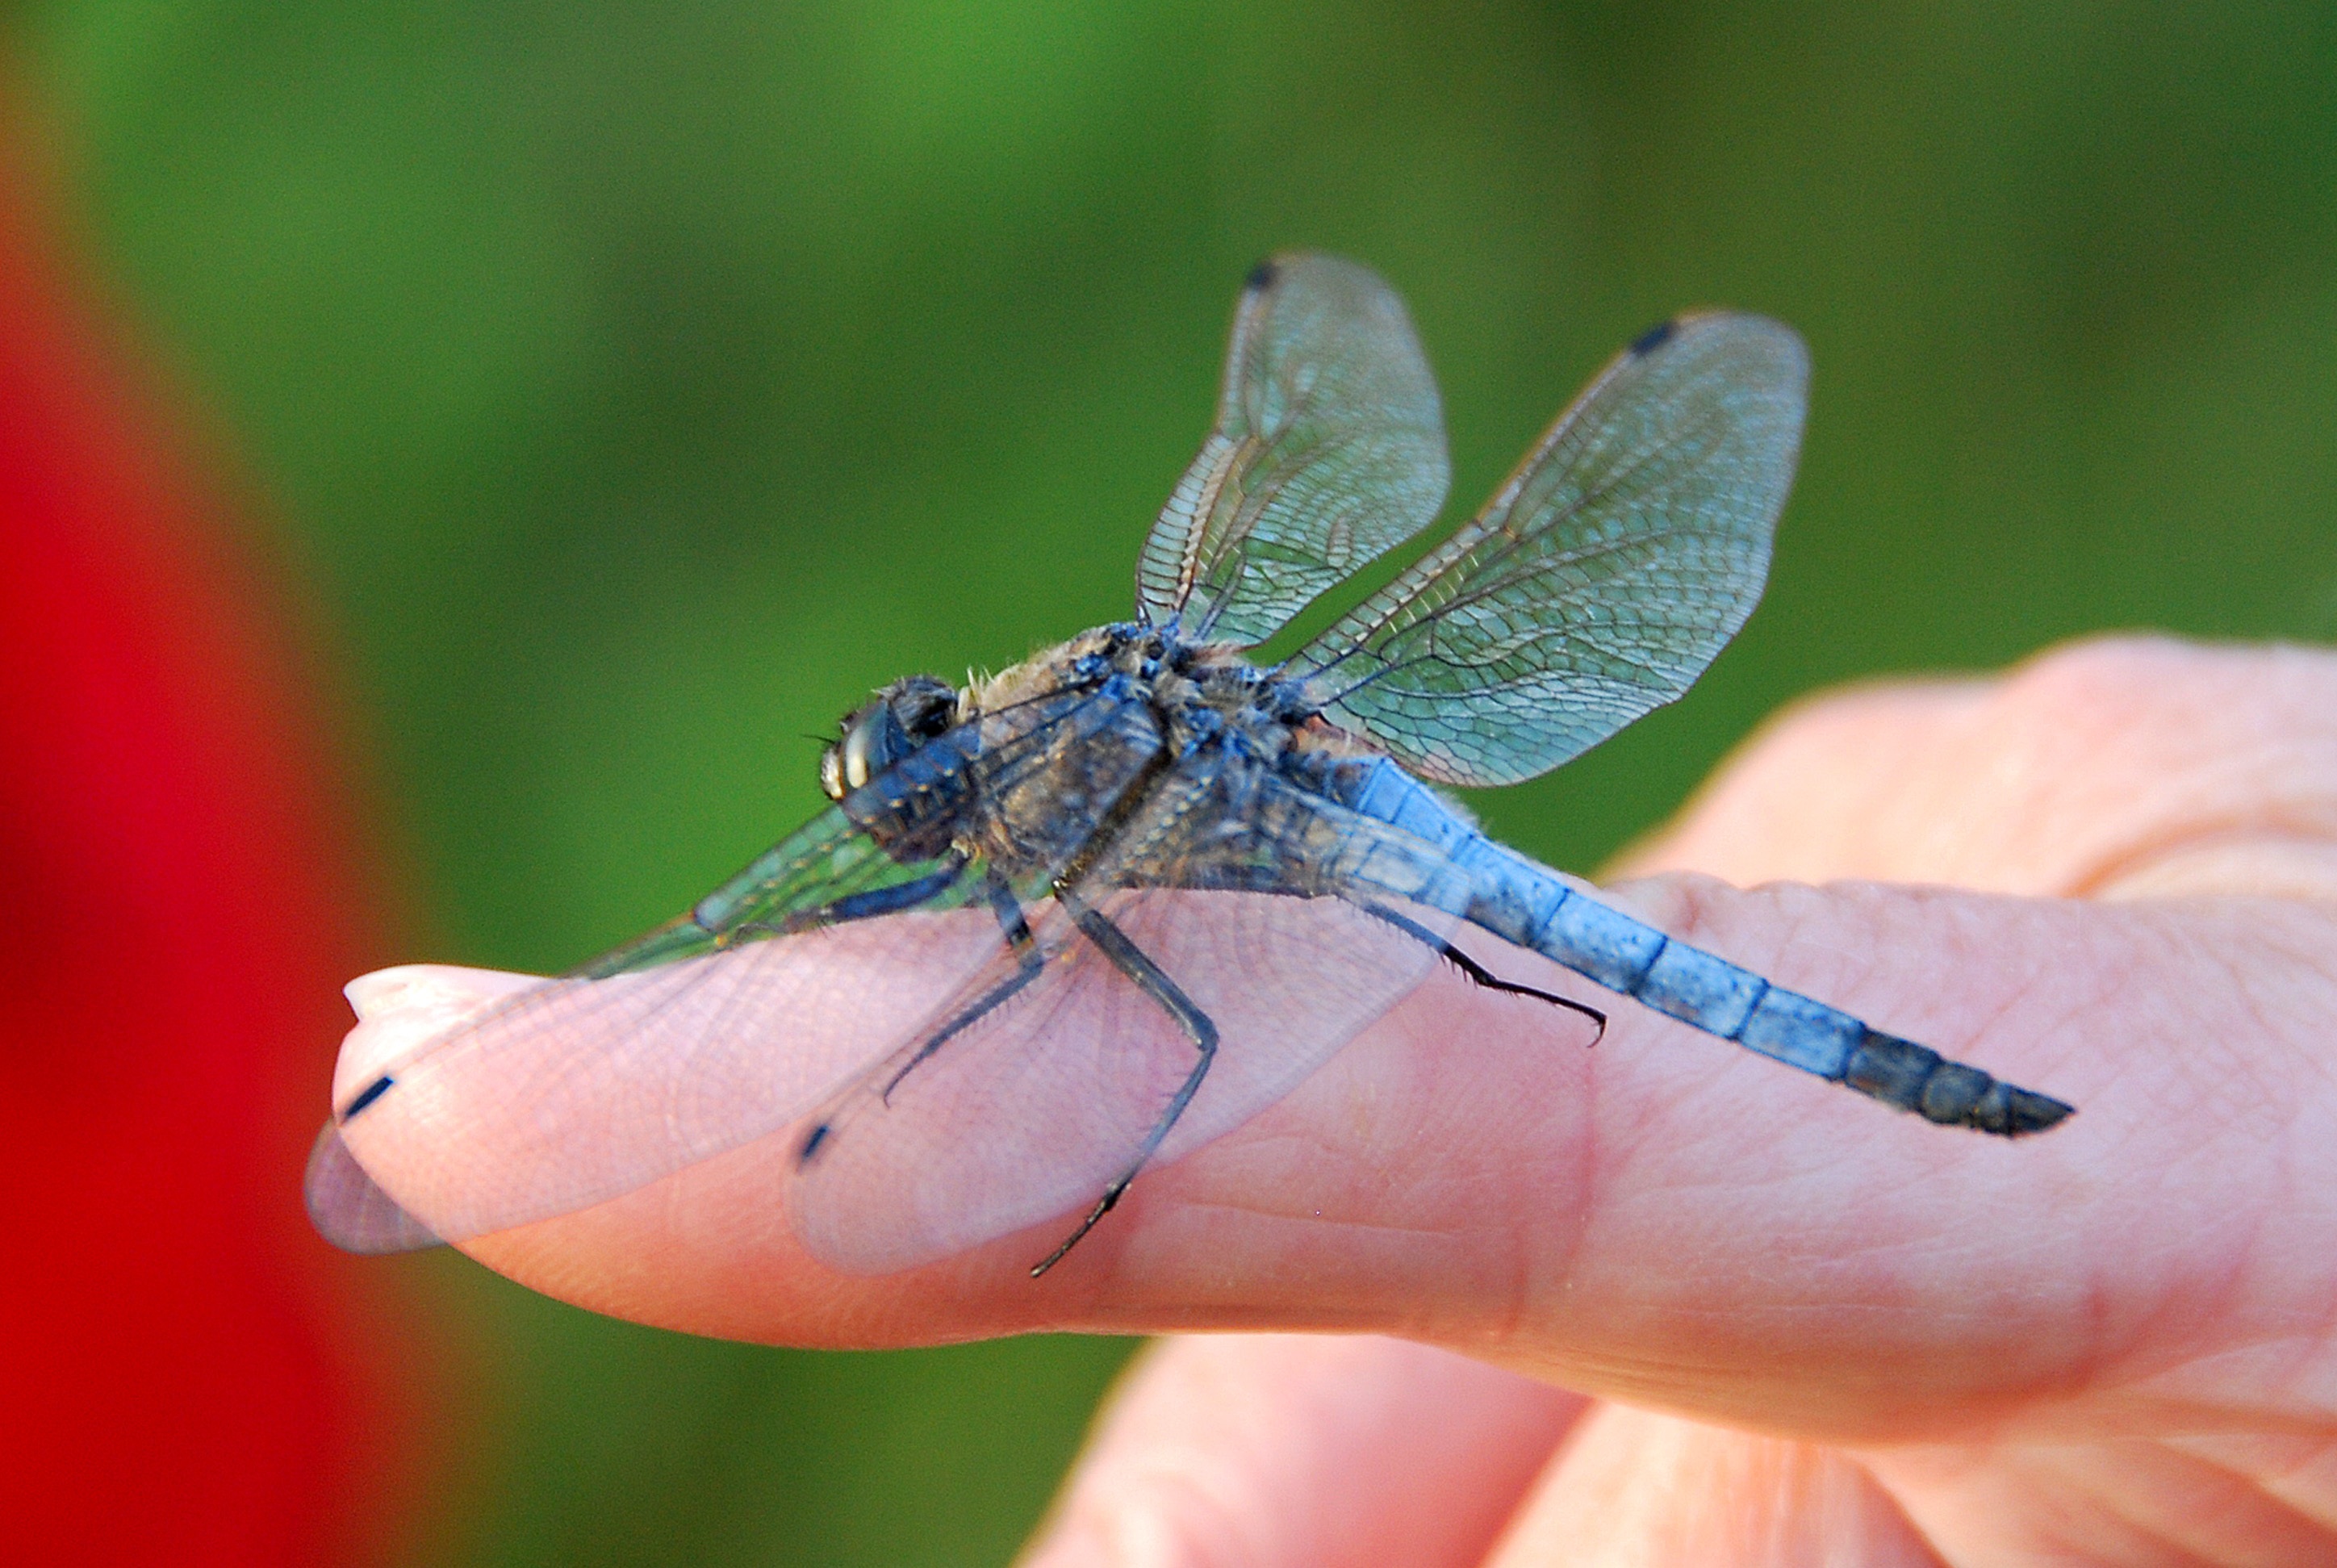
wing, photography, insect, fauna, invertebrate, close up, dragonfly, damselfly, macro photography, arthropod, the wings, dragonflies and damseflies